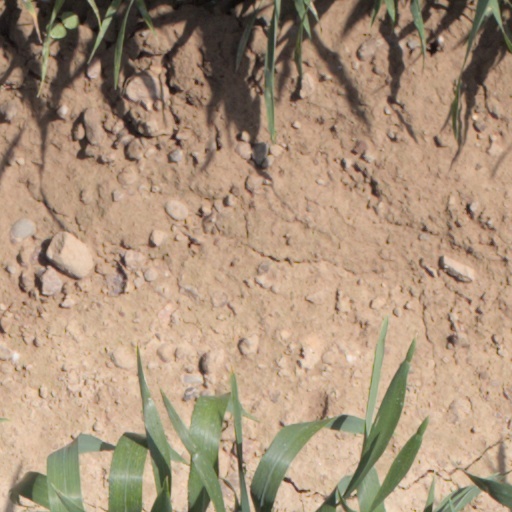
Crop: wheat